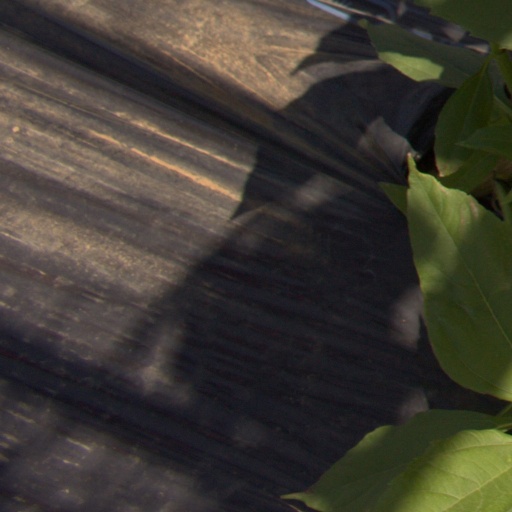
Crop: Jerusalem artichoke